Malevolent (2018 film)

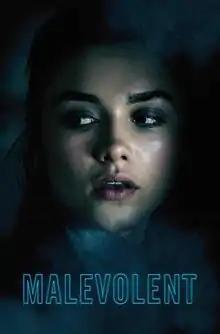
Official release poster

Malevolent is a 2018 British horror film directed by Olaf de Fleur Johannesson from a screenplay by Ben Ketai and Eva Konstantopoulos, based on her novel "Hush". The film stars Florence Pugh and Ben Lloyd-Hughes as a brother–sister team of scam artists who fake paranormal encounters. During an assignment at a country house, the team get more than they bargained for, and begin to lose their grip on reality. The cast also features Scott Chambers, Georgina Bevan, James Cosmo and Celia Imrie.